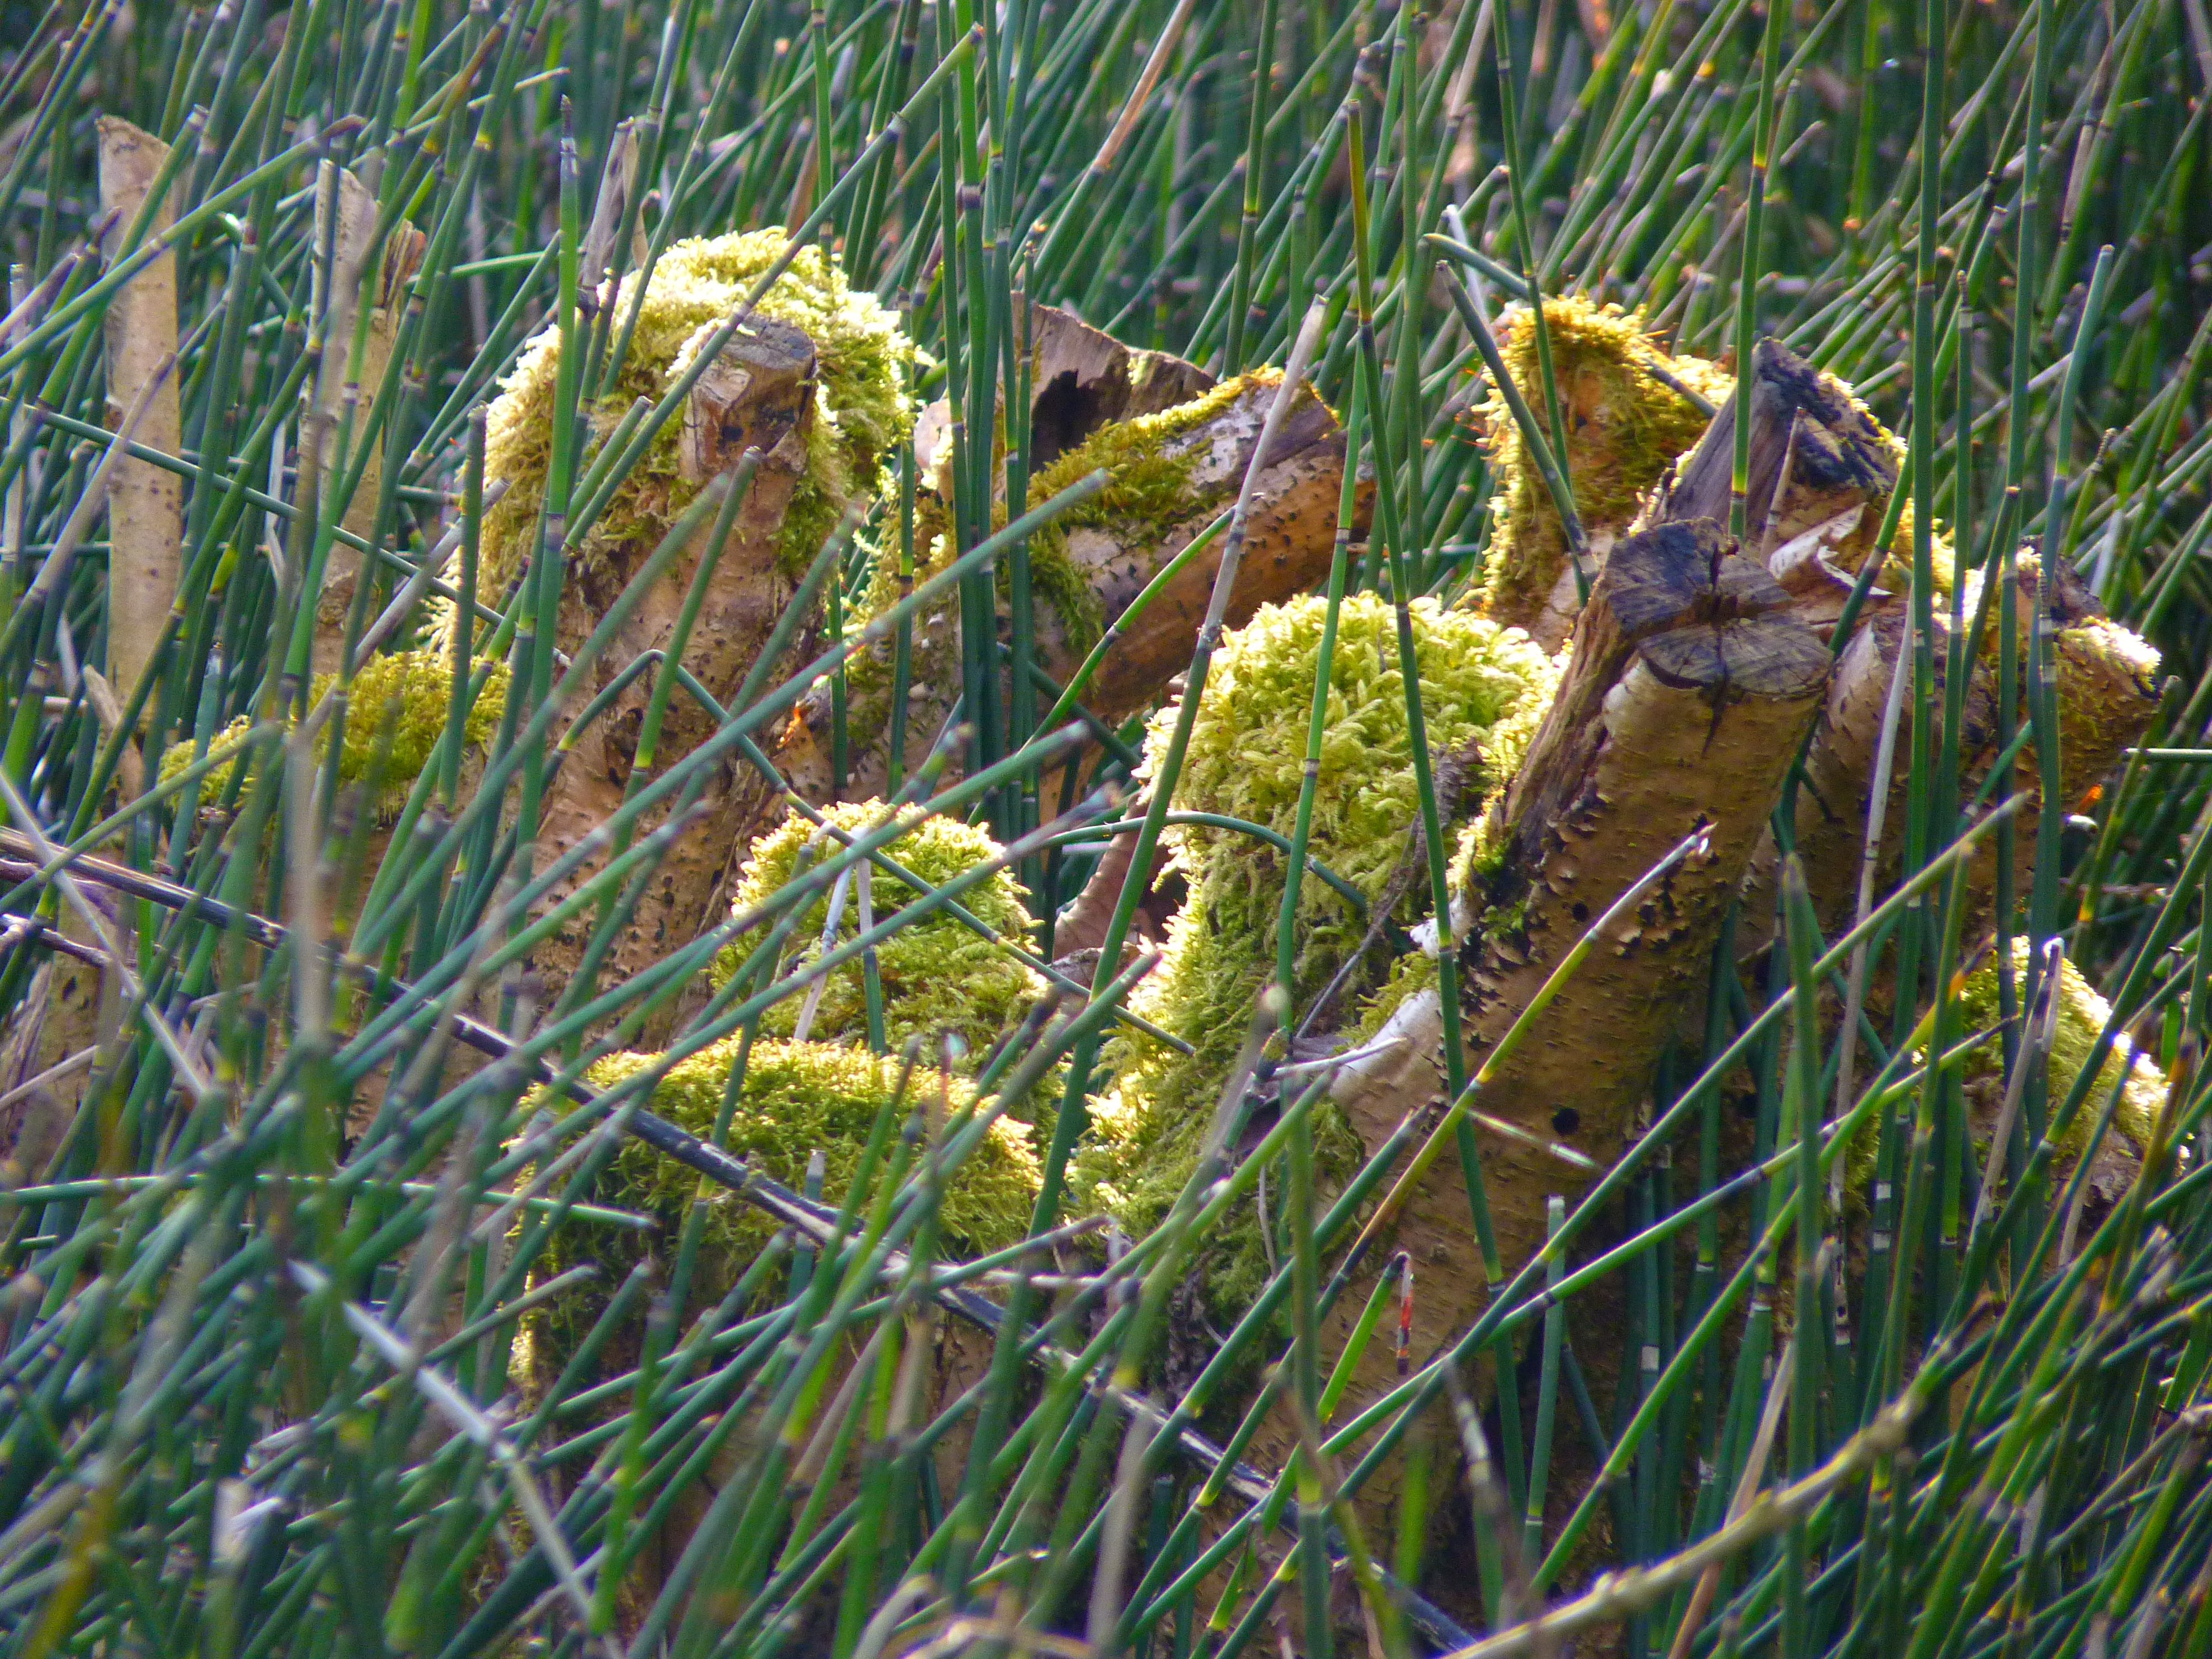
grass, bird, prairie, flower, moss, wildlife, green, flora, fauna, horsetail, marsh plant, grass family, perching bird